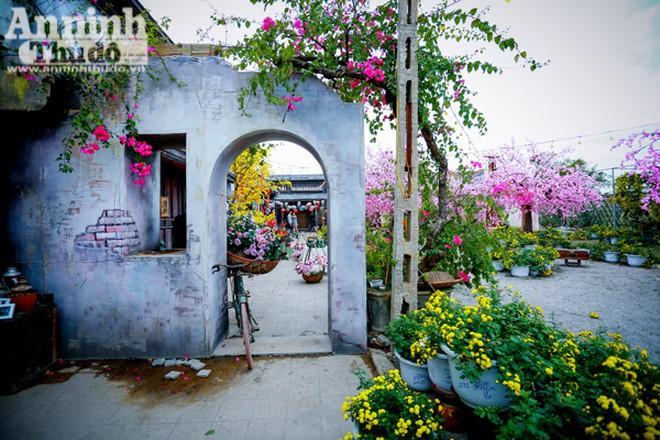
có những chậu hoa xuất hiện ở trước lối vào